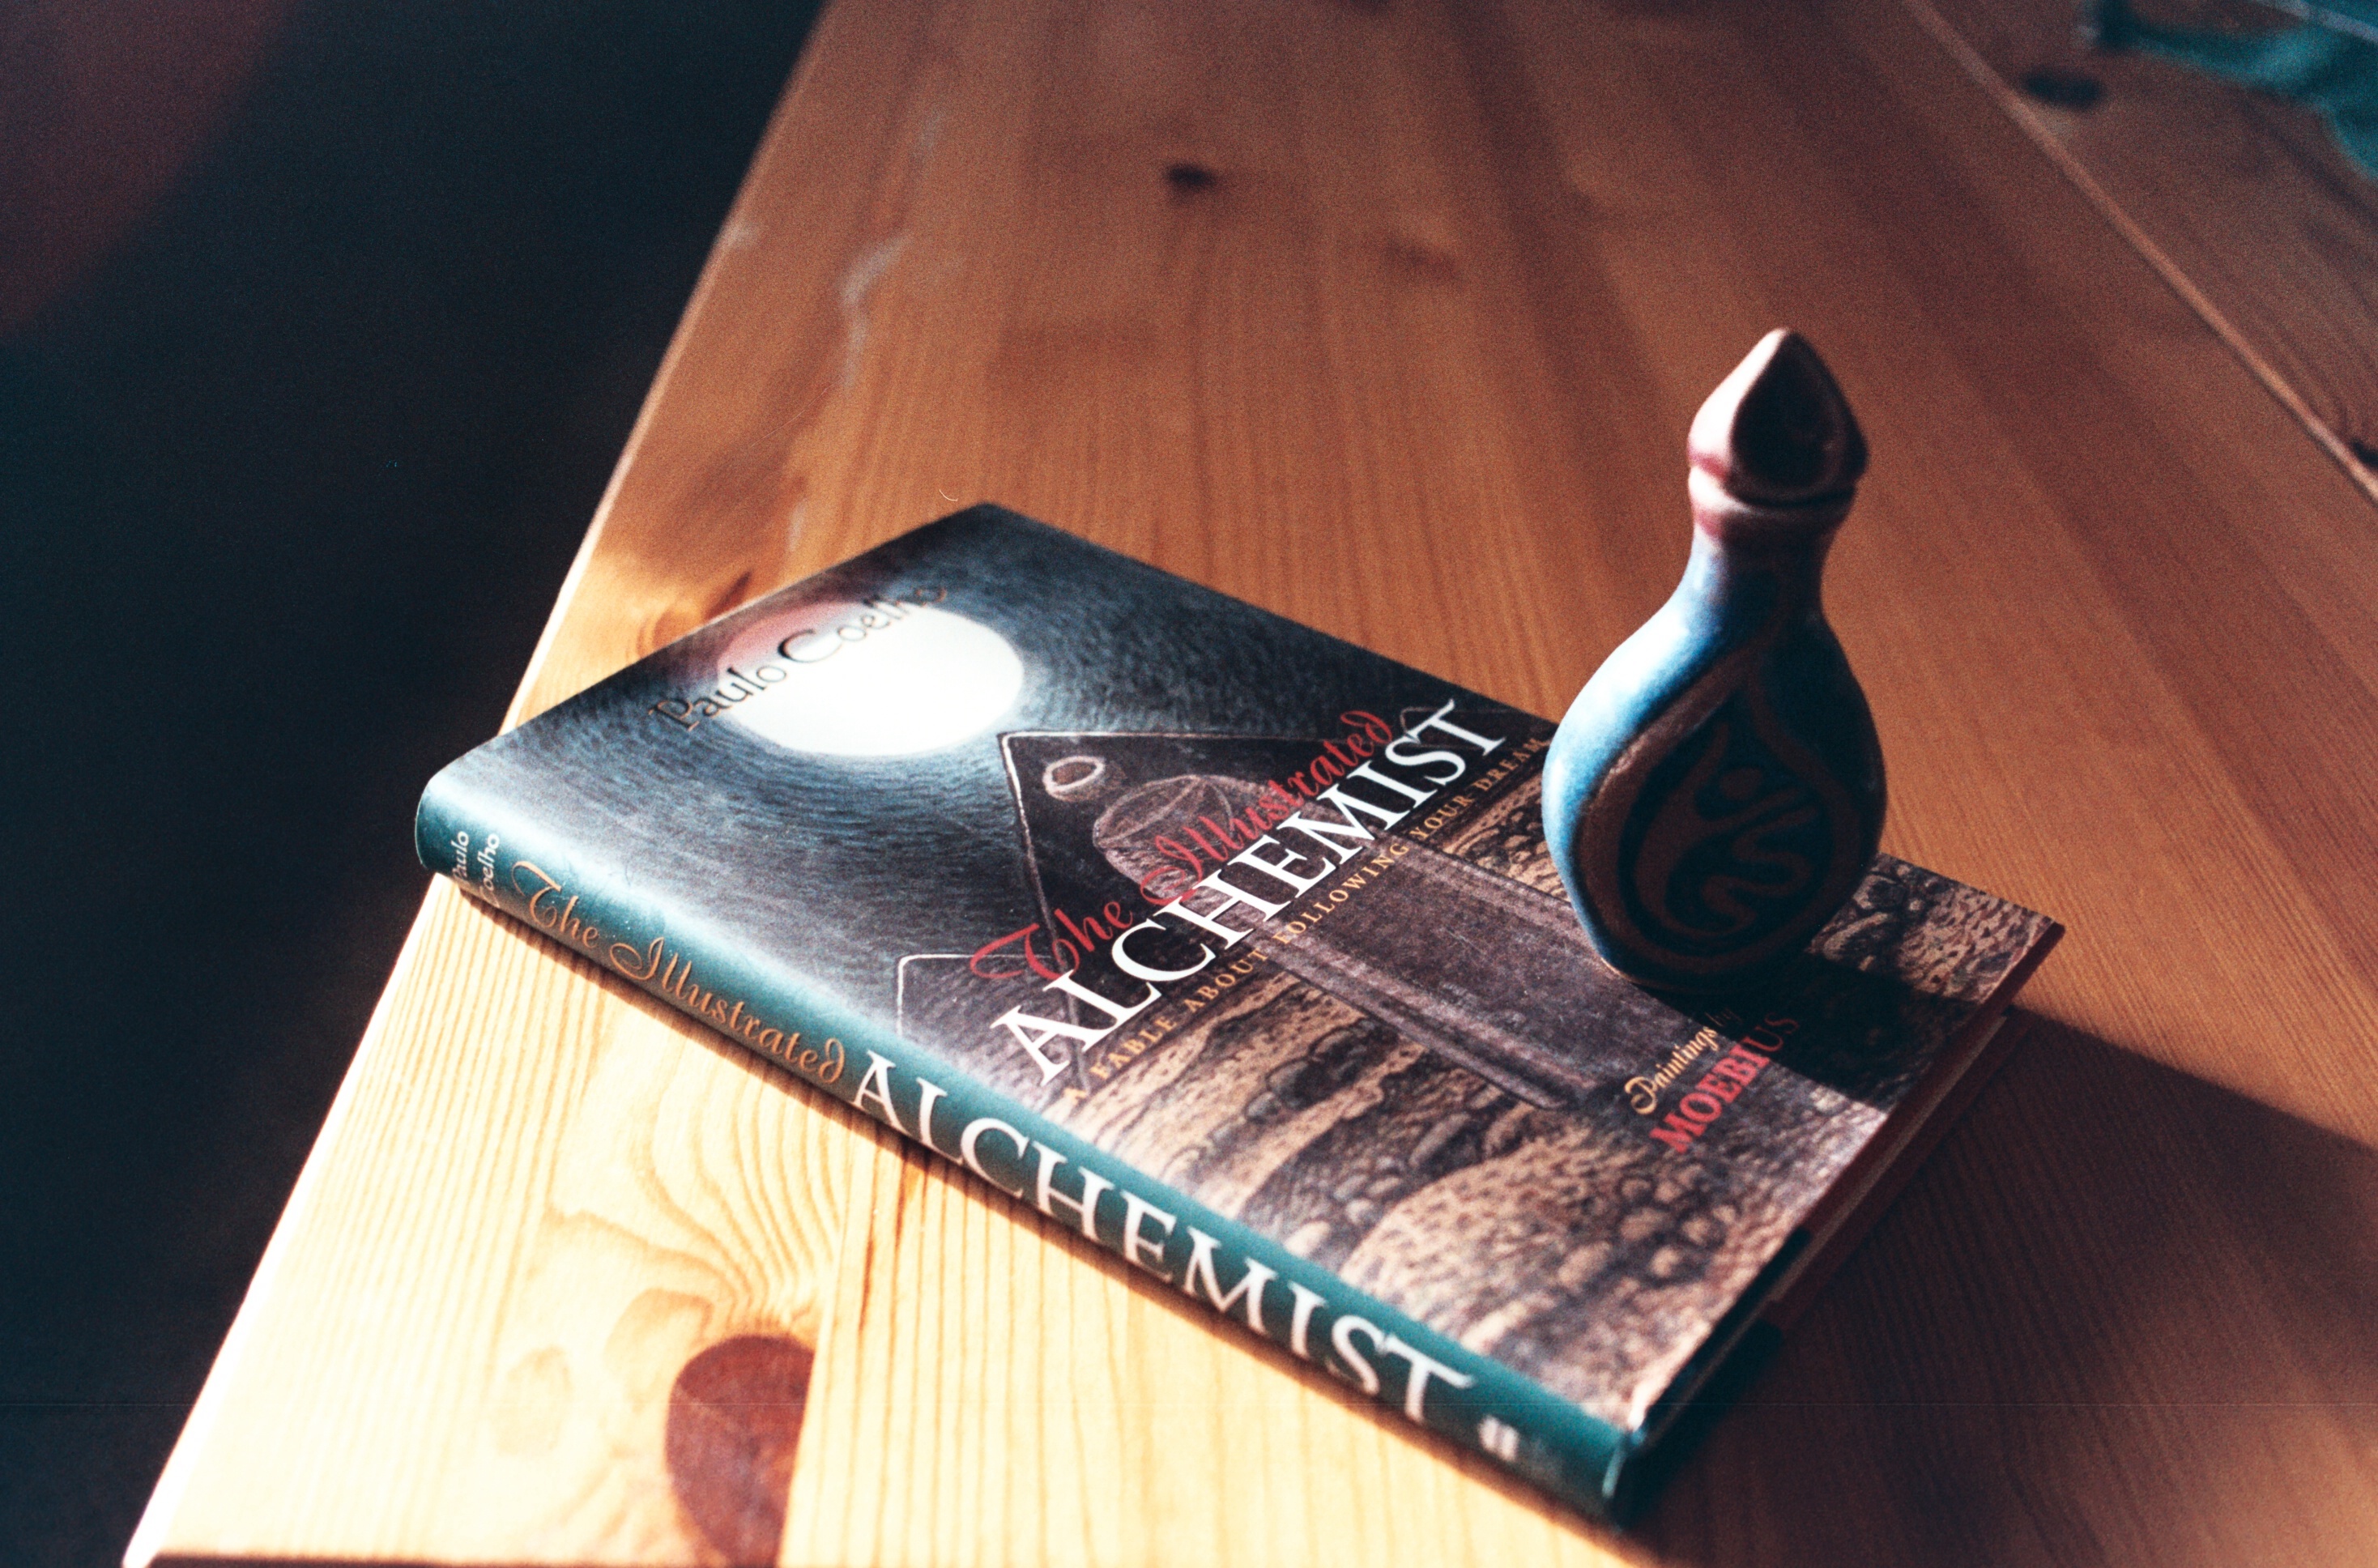
table, path, book, light, wood, travel, journey, art, literature, gold, alchemy, games, shape, pentaxmesuper, fujifilmproplusii200, coelho, pyramids, elixir, immortality, thealchemist, 500th, philosophersstone